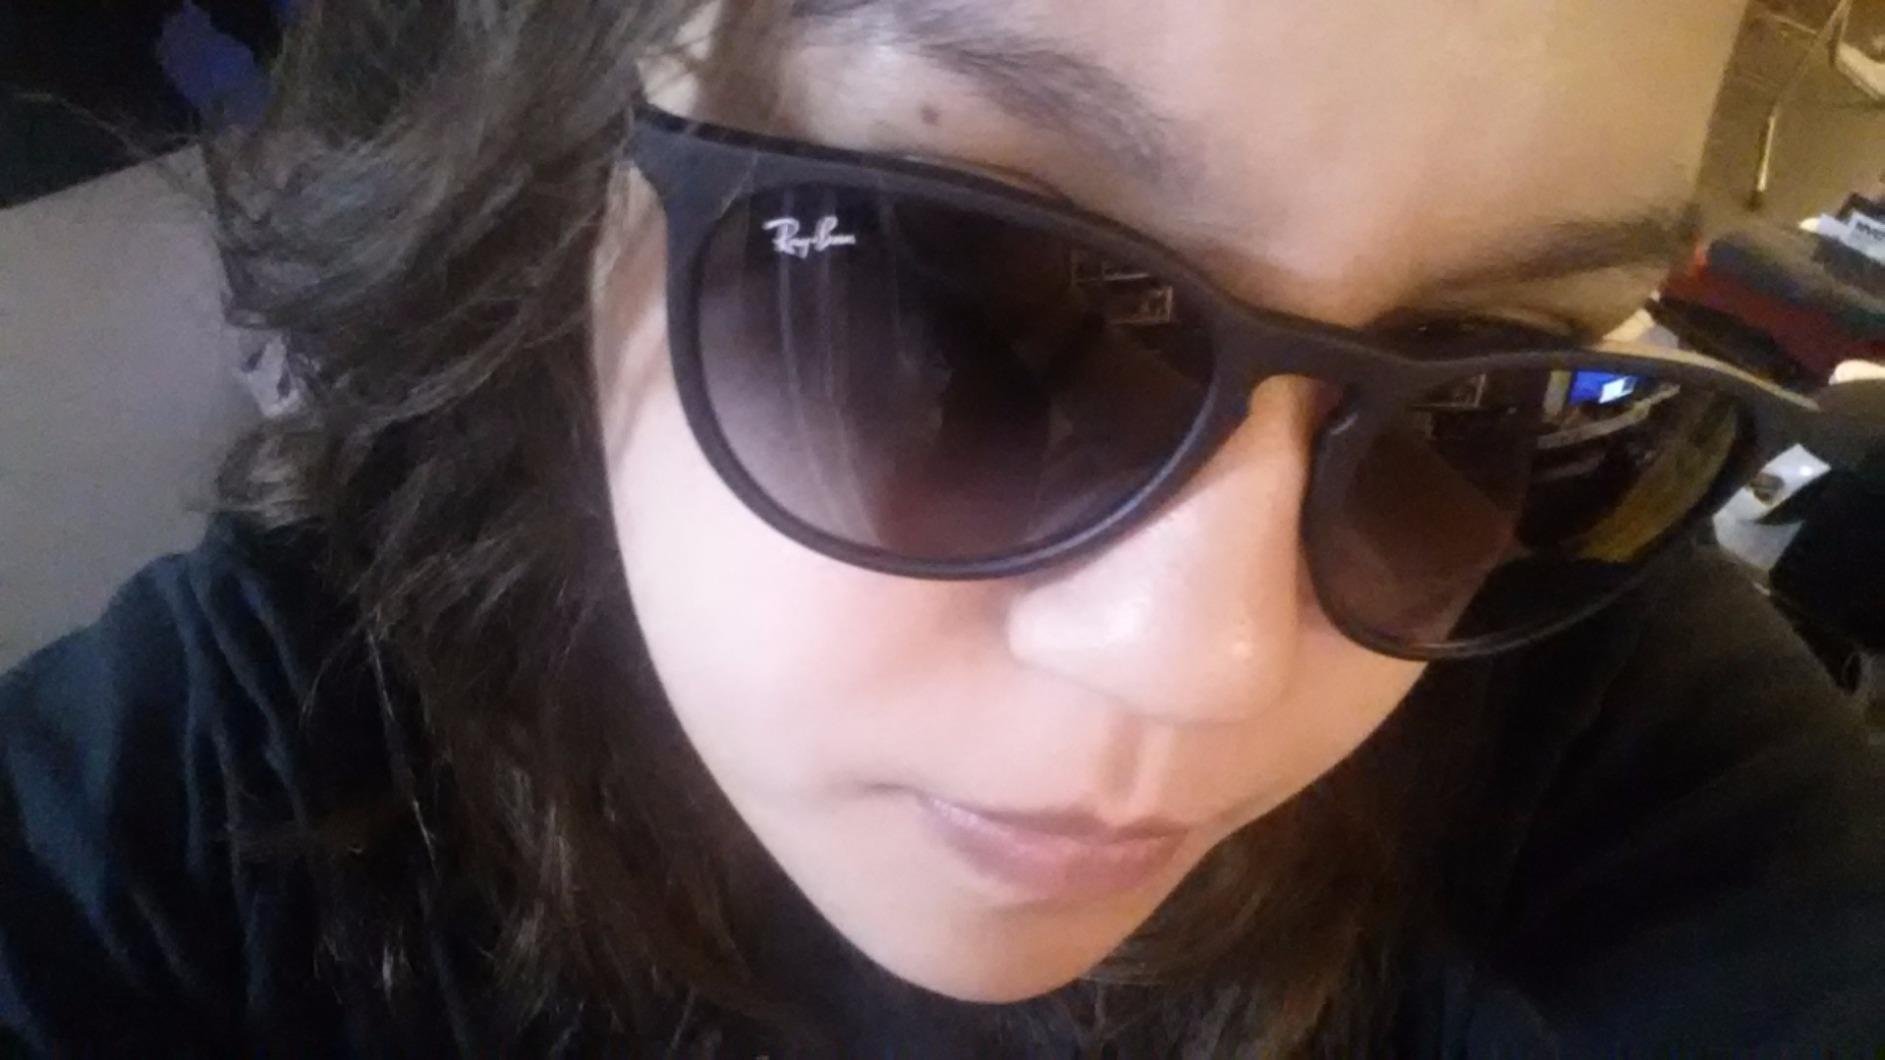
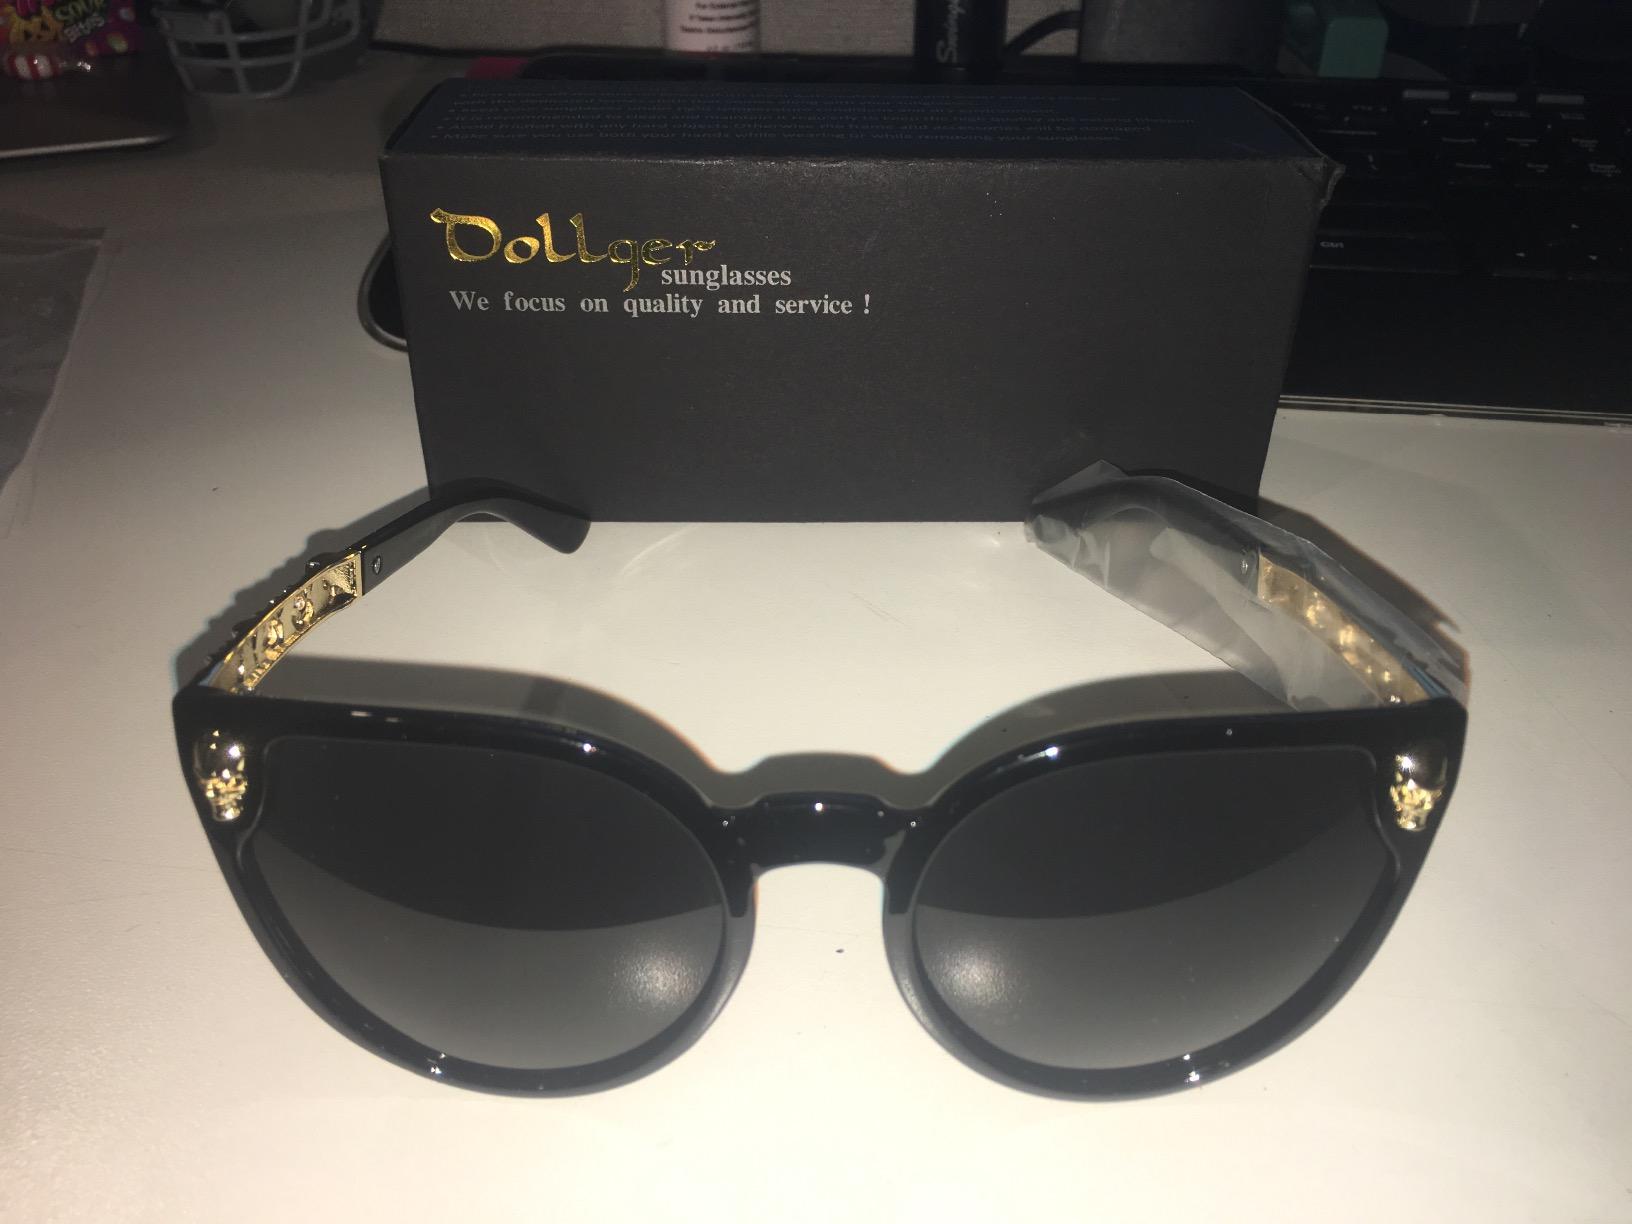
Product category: accessories_sunglasses
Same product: no